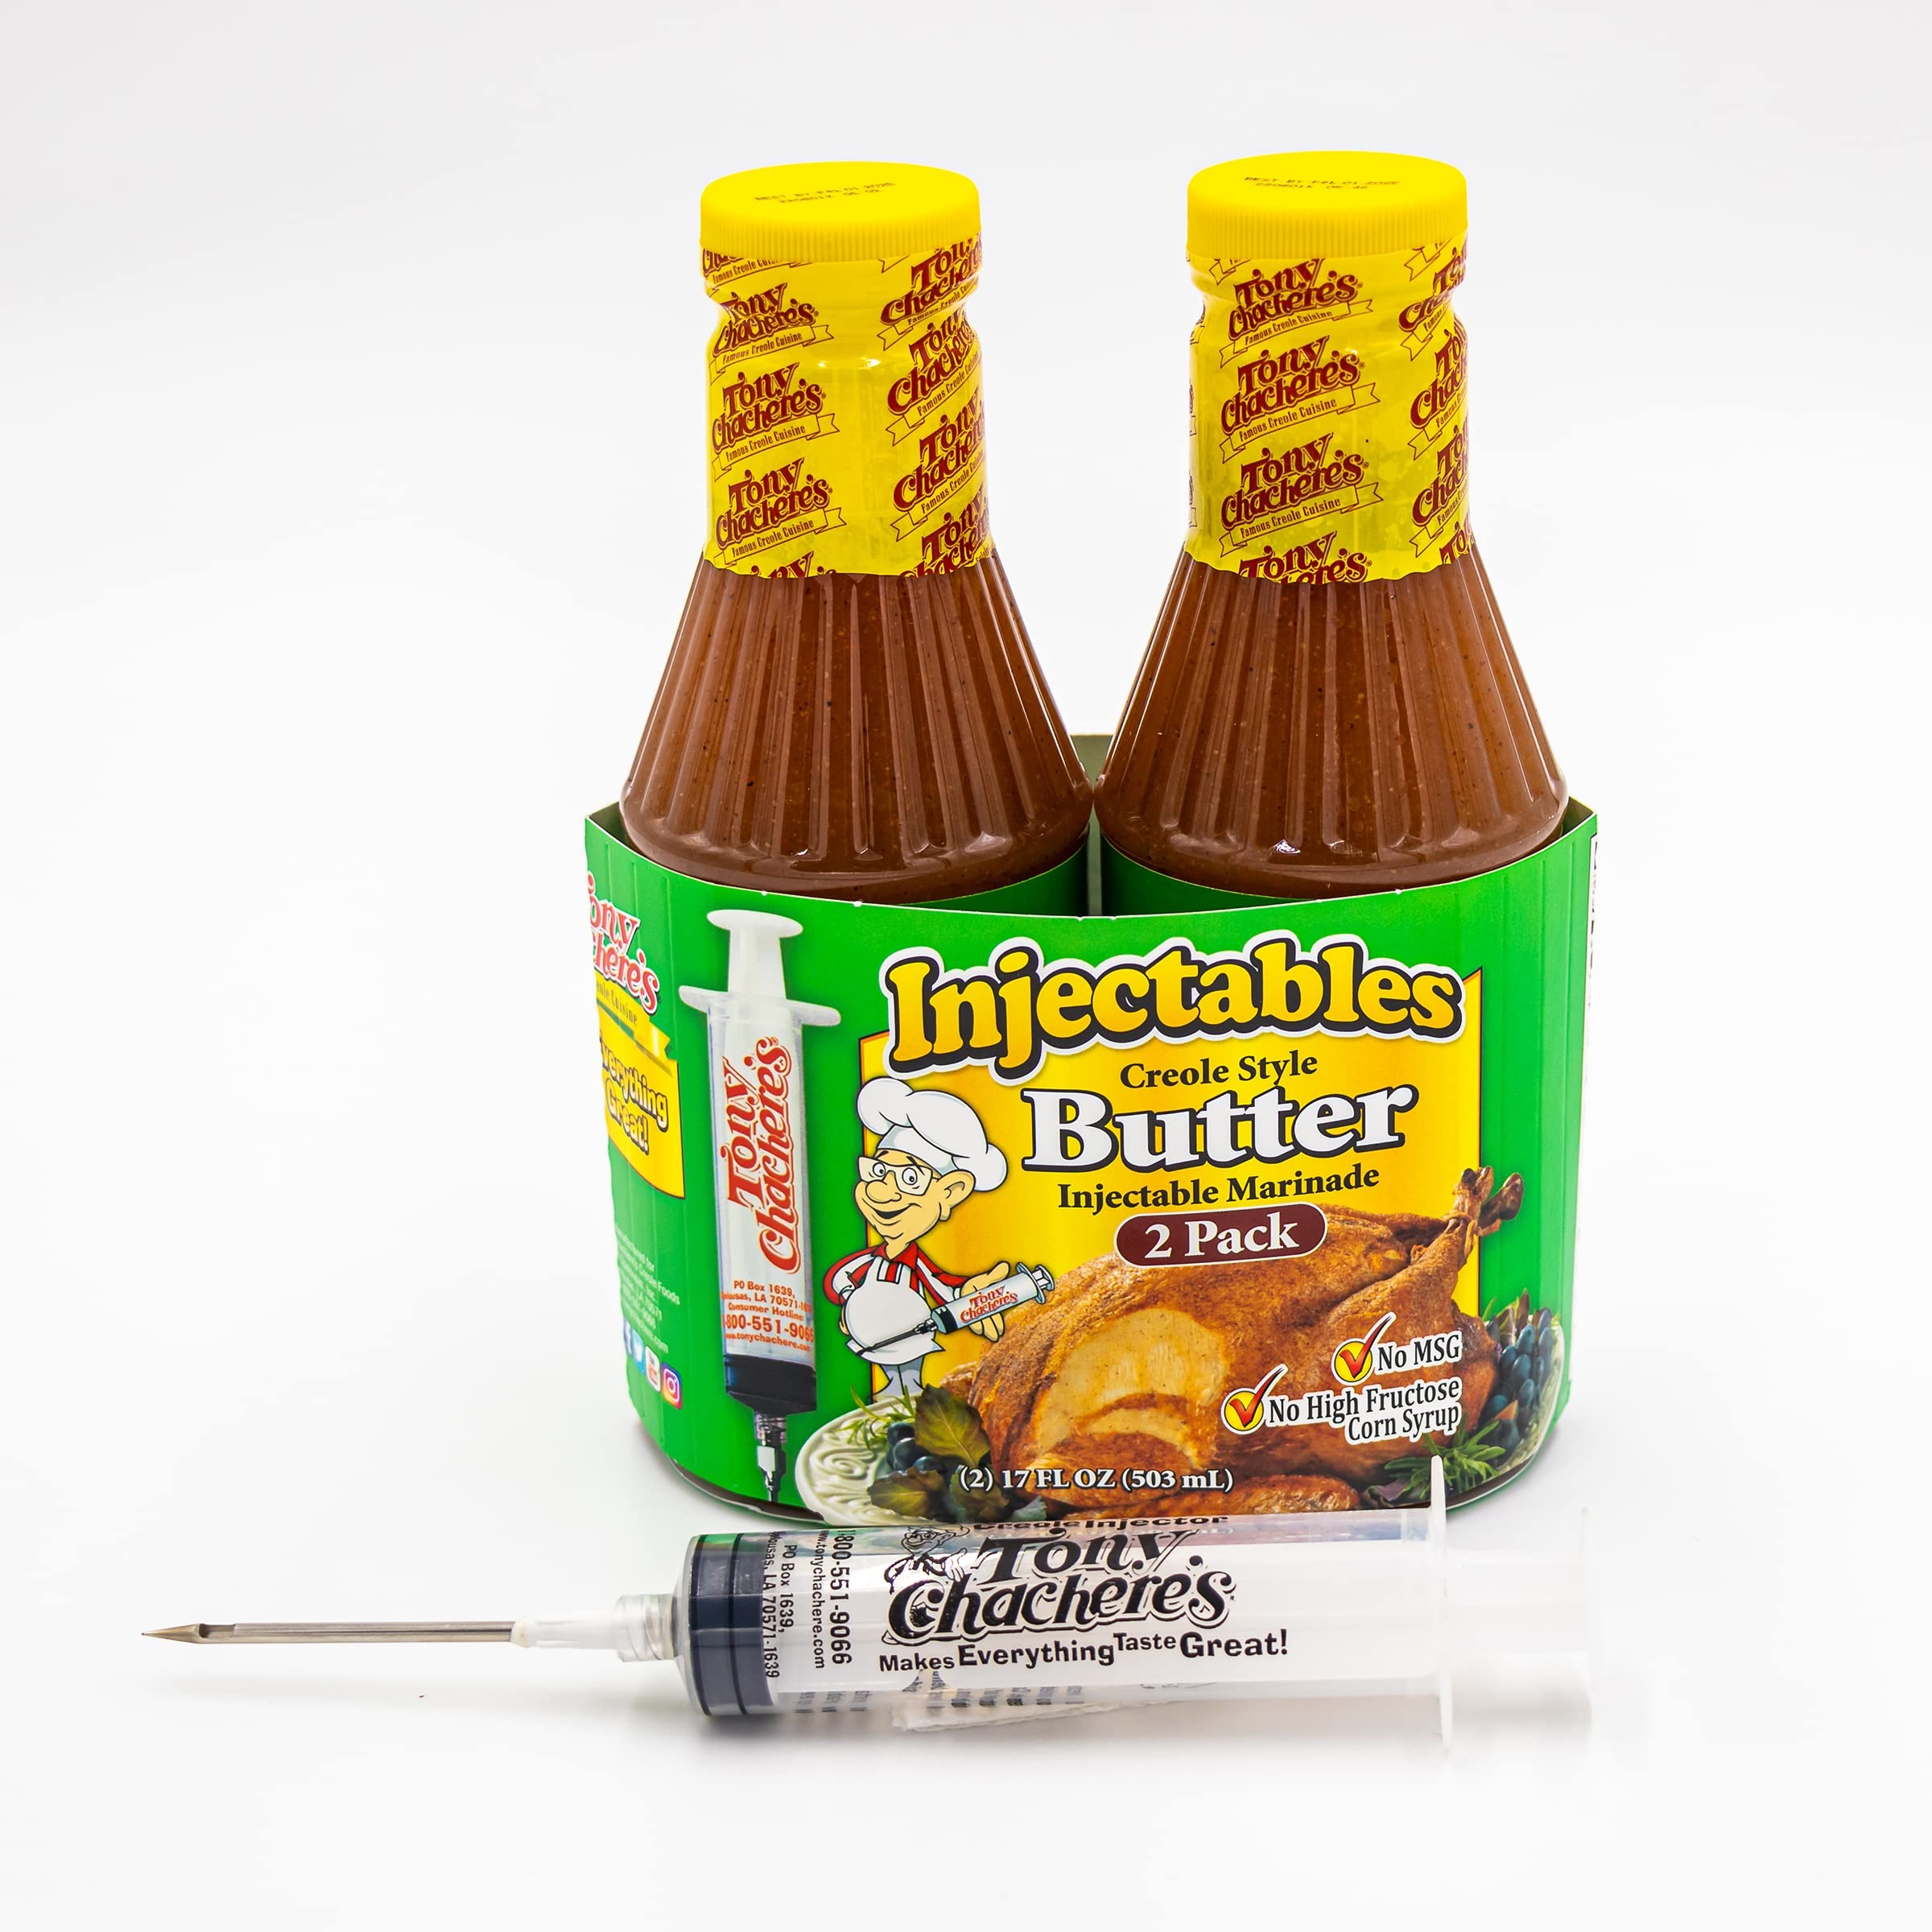
Item Name: Tony Chachere's 2 Pack Creole Style Butter Marinade Injector Kit | Perfect for Injecting Poultry, Pork, Beef, and All Your Proteins | Give Your Dish The Flavor Boost Needed to Be A Party Hit
Bullet Point 1: Tony Chachere’s Creole-Style Butter Injectable Marinade is the perfect way to add a flavorful boost to your meats. Just inject or pour on the butteriness and spice of Tony Chachere’s Creole-Style Butter Injectable Marinade to create a tender and juicy meal.
Bullet Point 2: If you love the flavor of Tony Chachere’s Creole Seasoning, then you’re going to love this Creole-Style Butter Injectable Marinade. Its savory, buttery and spicy flavor adds moisture and tender fat to your meats, helping them achieve the most delicious and flavorful outcome.
Bullet Point 3: The Creole-Style Butter Injectable Marinade is the perfect way to inject smoky, spicy flavor into your food. Its buttery consistency and aroma adds an extra layer of flavor to meats for a boost of juicy richness you won’t soon forget.
Bullet Point 4: Add the smoothness of butter to Creole spice to create the most tender and juicy meal. With Tony Chachere’s Creole-Style Butter Injectable Marinade, just inject the meat or pour on the buttery, spicy flavor you’ve been craving to create the most tender and juicy meal.
Bullet Point 5: Create the most tender and juicy meal by using our Creole-Style Butter Injectable Marinade. Just inject the meat or pour on the buttery, spicy flavor you’ve been craving to create a mouthwatering meal that is sure to impress.
Product Description: You know what makes everything taste better? Butter. And you know what else makes everything taste better? Creole spice! So why not combine them both and make something so delicious that you won't be able to stop yourself from eating it all the time? That's exactly what Tony Chachere's Creole-Style Butter Injectable Marinade does for your food. It combines butter, creole spice, and meat—all things that are great on their own—but when you combine them, they're even better. Whether you're cooking up a steak or making chicken wings, Tony Chachere's Creole-Style Butter Injectable Marinade will give your meal the kick it needs to make it stand out as the most delicious thing ever. All you need to do is inject the meat with some buttery goodness or pour some on top of your favorite foods to add a little extra flavor.
Value: 17.0
Unit: Fl Oz

Price: 40.94